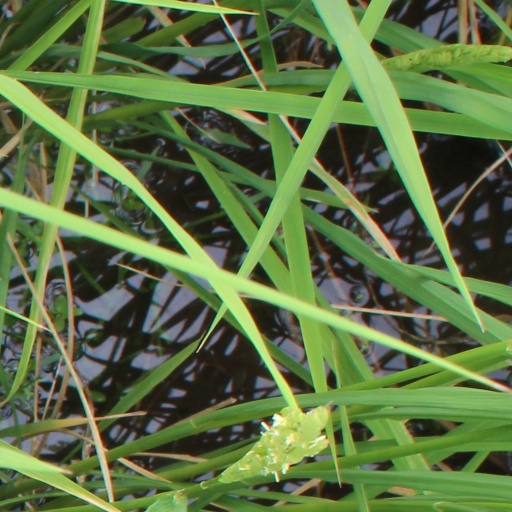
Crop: rice